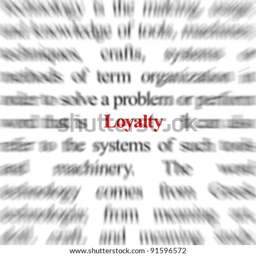
blurred text with a focus on loyalty